Kino Mikro

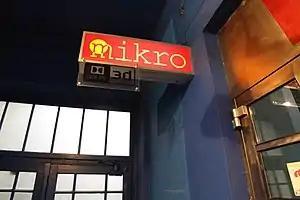
Kino Mikro, entrance

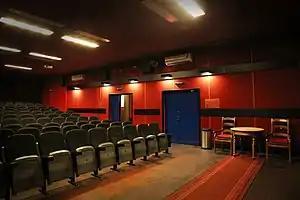
Large screening room (Mikro, 123 places)

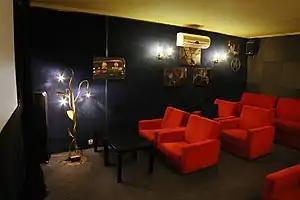
Small screening room (Mikroffala, 14 places)

Kino Mikro is a studio cinema in Kraków, Poland at Juliusza Lea Street 5. The cinema has been operating since 1959. Since April 7, 1984, it has operated as the Mikro&Mikroffala Film Club, part of Apollo Film Company.